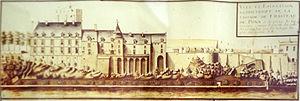
Visible au Musée archéologique de Pons. Plan du XVIII.
Cet article présente les faits marquants de l'histoire de Pons, petite ville du sud-ouest de la France.